History of Toronto Island Airport

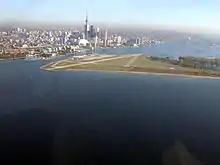
View from the southwest

It emerged during 2002, that Robert Deluce, former executive with Canada 3000, proposed to fly regional turboprop planes from the island airport. Deluce's proposal was initially conditional on the construction of a fixed link to the airport. In 2002, the TPA made plans to link the island to the mainland by a new bridge to serve expanded services.